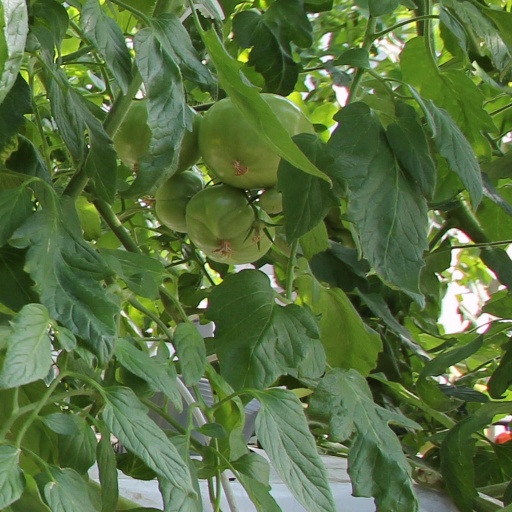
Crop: tomato